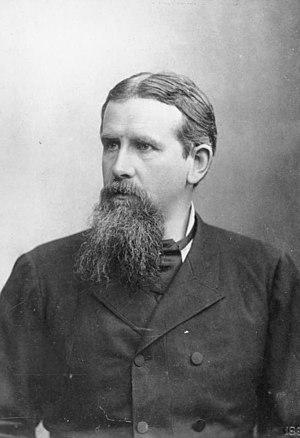
Friedrich Ratzel, né le 30 août 1844 à Karlsruhe et mort le 9 août 1904 à Münsing, est un pharmacien, zoologiste puis géographe allemand. Proche des milieux colonialistes et impérialistes, il est le premier géographe à avoir formulé la notion de Lebensraum.